2002 Dutch cabinet formation

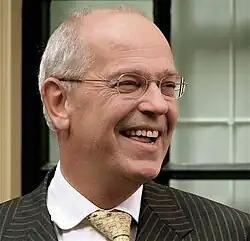
VVD negotiator Gerrit Zalm.

The subsequent negotiations took place in a good atmosphere, with a lot of investment in personal relationships. Herben's goal was to integrate the LPF into Dutch politics, while Balkenende and Zalm wanted to bind the LPF to the system. The parliamentary groups were less involved in the negotiations than had been usual since 1982, although the negotiators each had their own formation team that they consulted. Herben in particular was later accused of working solo.